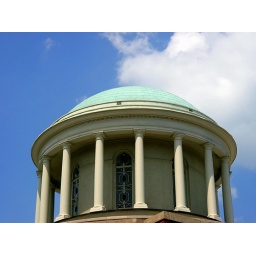
ATL splendid dome against blue sky and clouds